Intermediate-Range Nuclear Forces Treaty

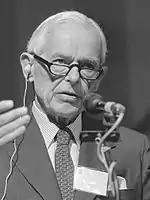
Paul Nitze, 1983

Paul Nitze, an experienced politician and long-time presidential advisor on defense policy who had participated in the SALT talks, led the US delegation after being recruited by Secretary of State Alexander Haig. Though Nitze had backed the first SALT treaty, he opposed SALT II and had resigned from the US delegation during its negotiation. Nitze was also then a member of the Committee on the Present Danger, a firmly anti-Soviet group composed of conservative Republicans. Yuli Kvitsinsky, the second-ranking official at the Soviet embassy in West Germany, headed the Soviet delegation.